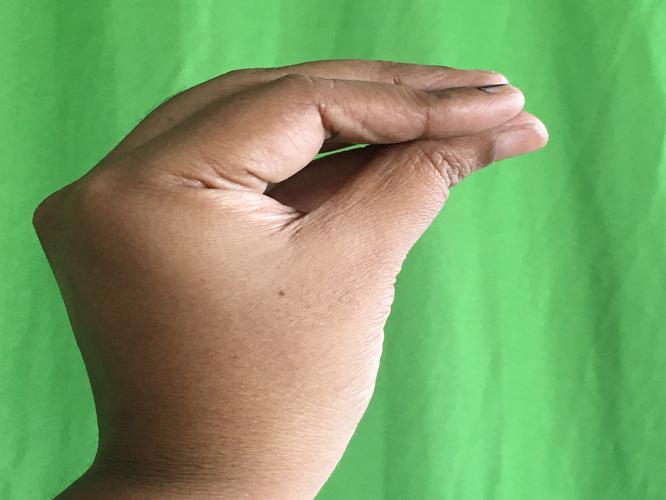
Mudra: Mukulam
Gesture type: single_hand